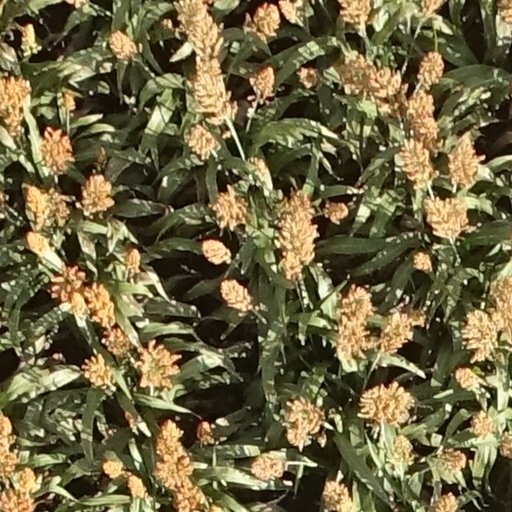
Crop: sorghum